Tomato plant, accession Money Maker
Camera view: bottom (45 deg); turntable rotation: 240 degrees
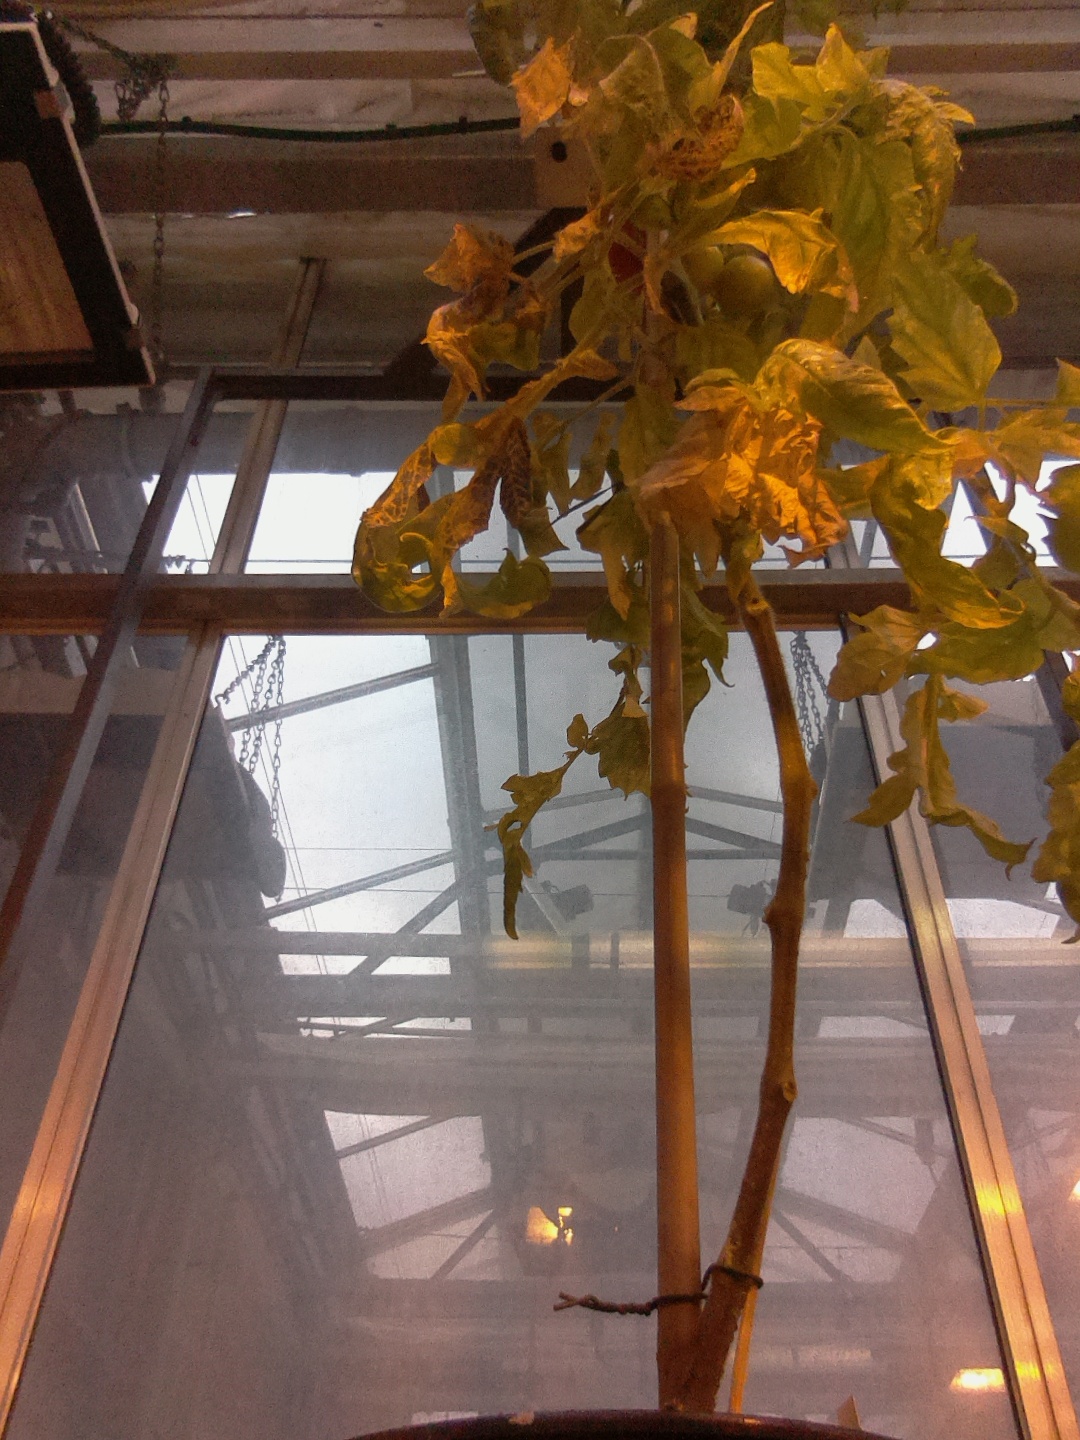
BBCH growth stage 82: 20%-30% of fruits show typical fully ripe color